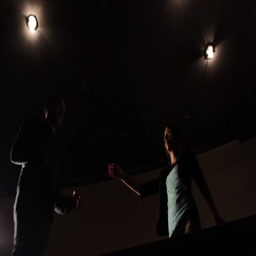
party time , young boy and girl dancing on the stage , male pouring alcoholic drink in mouth , slow motion , low angle view